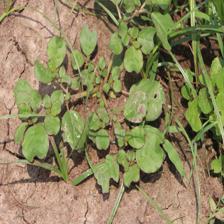
Label: BroadLeafWeed